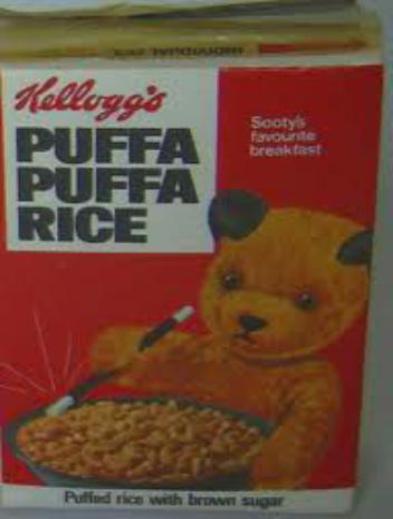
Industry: Food